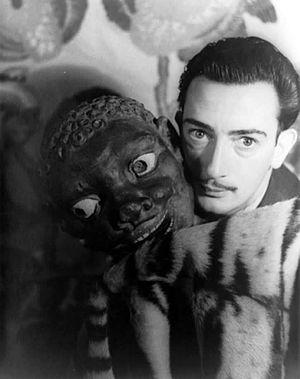
La méthode paranoïaque-critique, ou paranoïa-critique, est un procédé de création inventé pour tous les arts par Salvador Dalí. Il le définit comme « une méthode spontanée de connaissance irrationnelle, basée sur l’objectivation critique et systématique des associations et interprétations délirantes ».